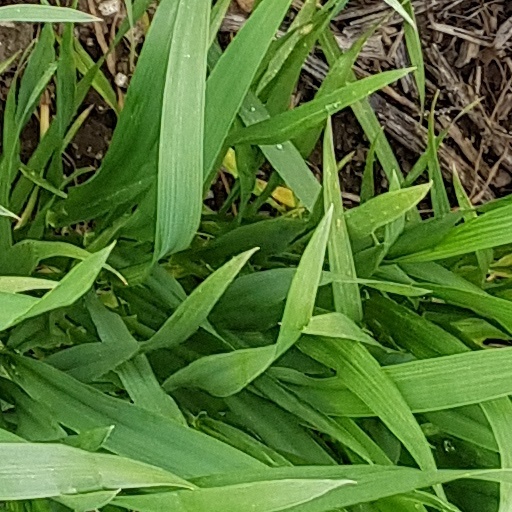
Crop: wheat